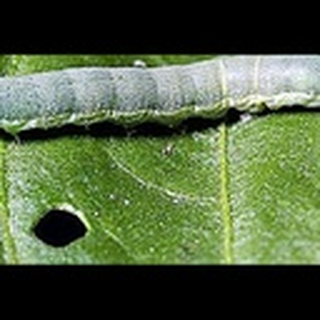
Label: cotton_army_worm